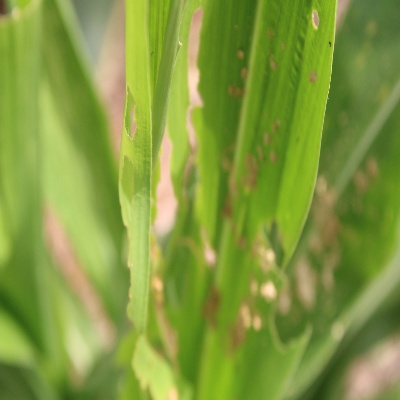
Crop: Maize
Condition: fall armyworm